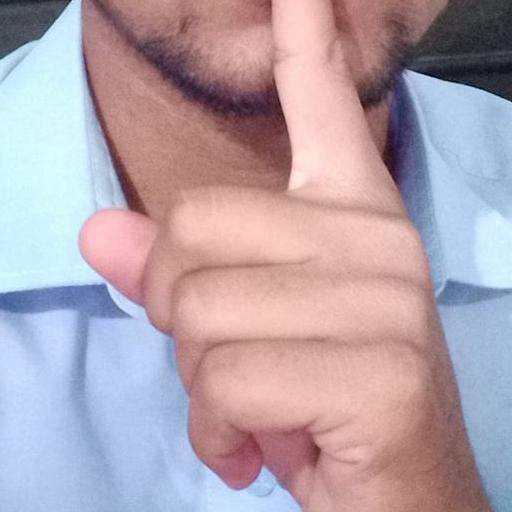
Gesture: mute